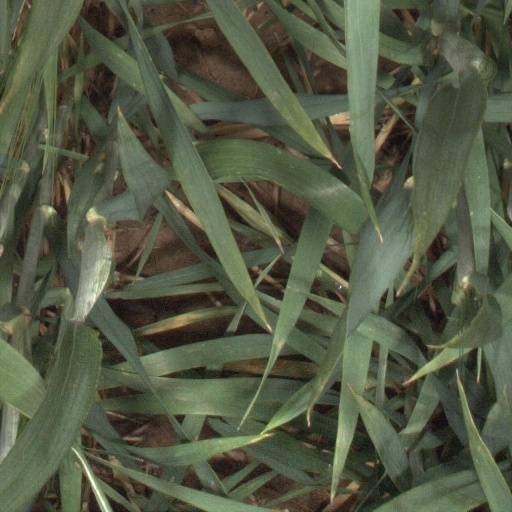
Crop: wheat